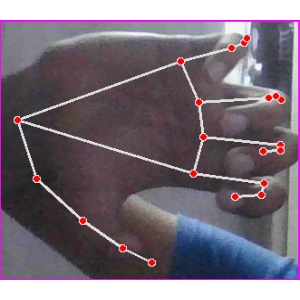
अक्षर: त